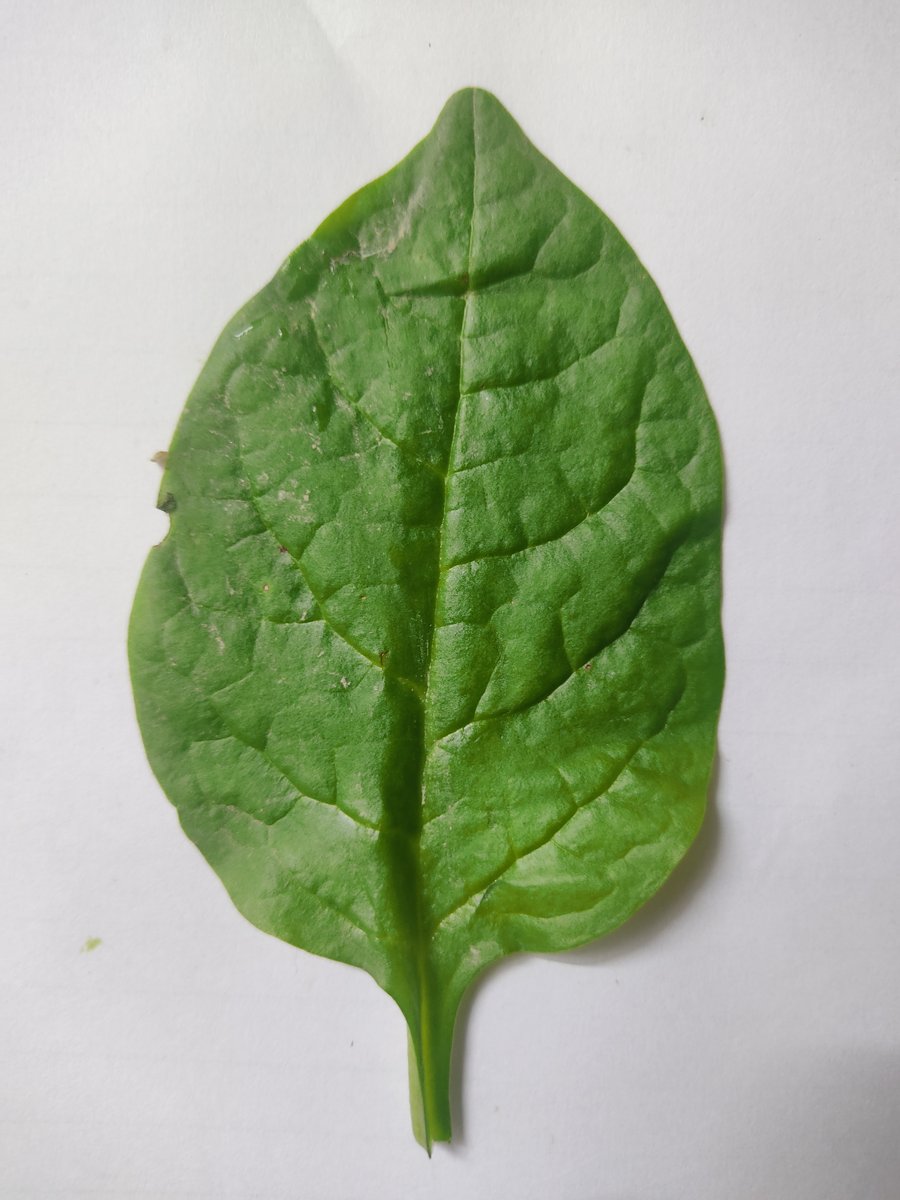
Label: Healthy-Leaf